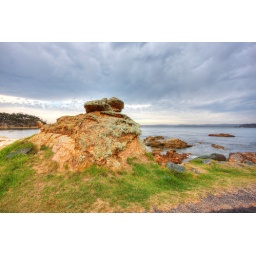
Beachside boulder against blue sky and green grass. Gillards Beach. Mimosa Rocks NP